Aleijadinho

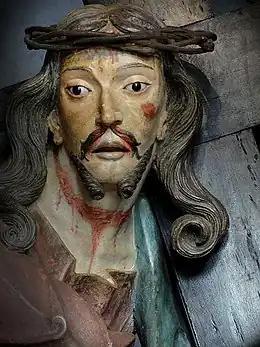
Detail of "Christ carrying the cross", in the "Via Sacra" of Congonhas

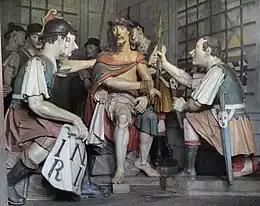
"Jesus mocked by Roman soldiers", Sanctuary of Congonhas

In any case, Rococo was characterized by the abandonment of the heavy and compact decoration of the oldest and typically Baroque coastal temples, full of dense carvings, often completely covered in gold, framing compartmentalized panels painted in somber colors, the so-called "coffers", and instead adopting decorations that are more open, flowing, luminous and light. The softening was also imprinted on the architecture, with more elegant facades and more decorative porticos, larger windows for more effective internal lighting, busier plants, more docile materials such as soapstone, and interiors with a predominance of white, interspersed with more delicate and graceful carving, more expansive and also more sparse, often resorting to patterns derived from the shape of the shell with clear polychromies. The general approach to sacred iconography, however, was not greatly affected by Rococo in countries with a strong counter-reformist tradition such as Portugal and Brazil, continuing what was described about the theme in the Baroque, including the case of the sculptural works of Aleijadinho, whose drama and eloquence are remarkable.